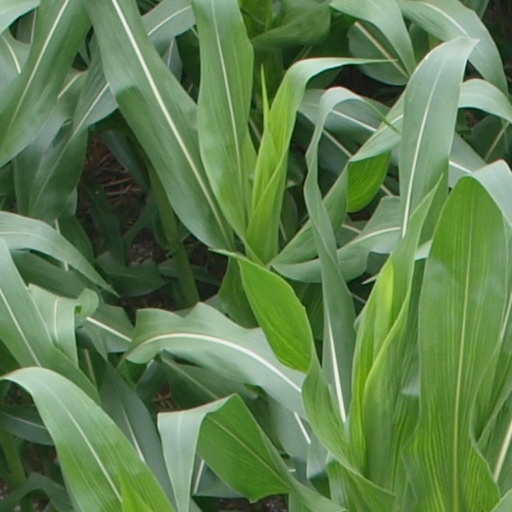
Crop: maize; corn